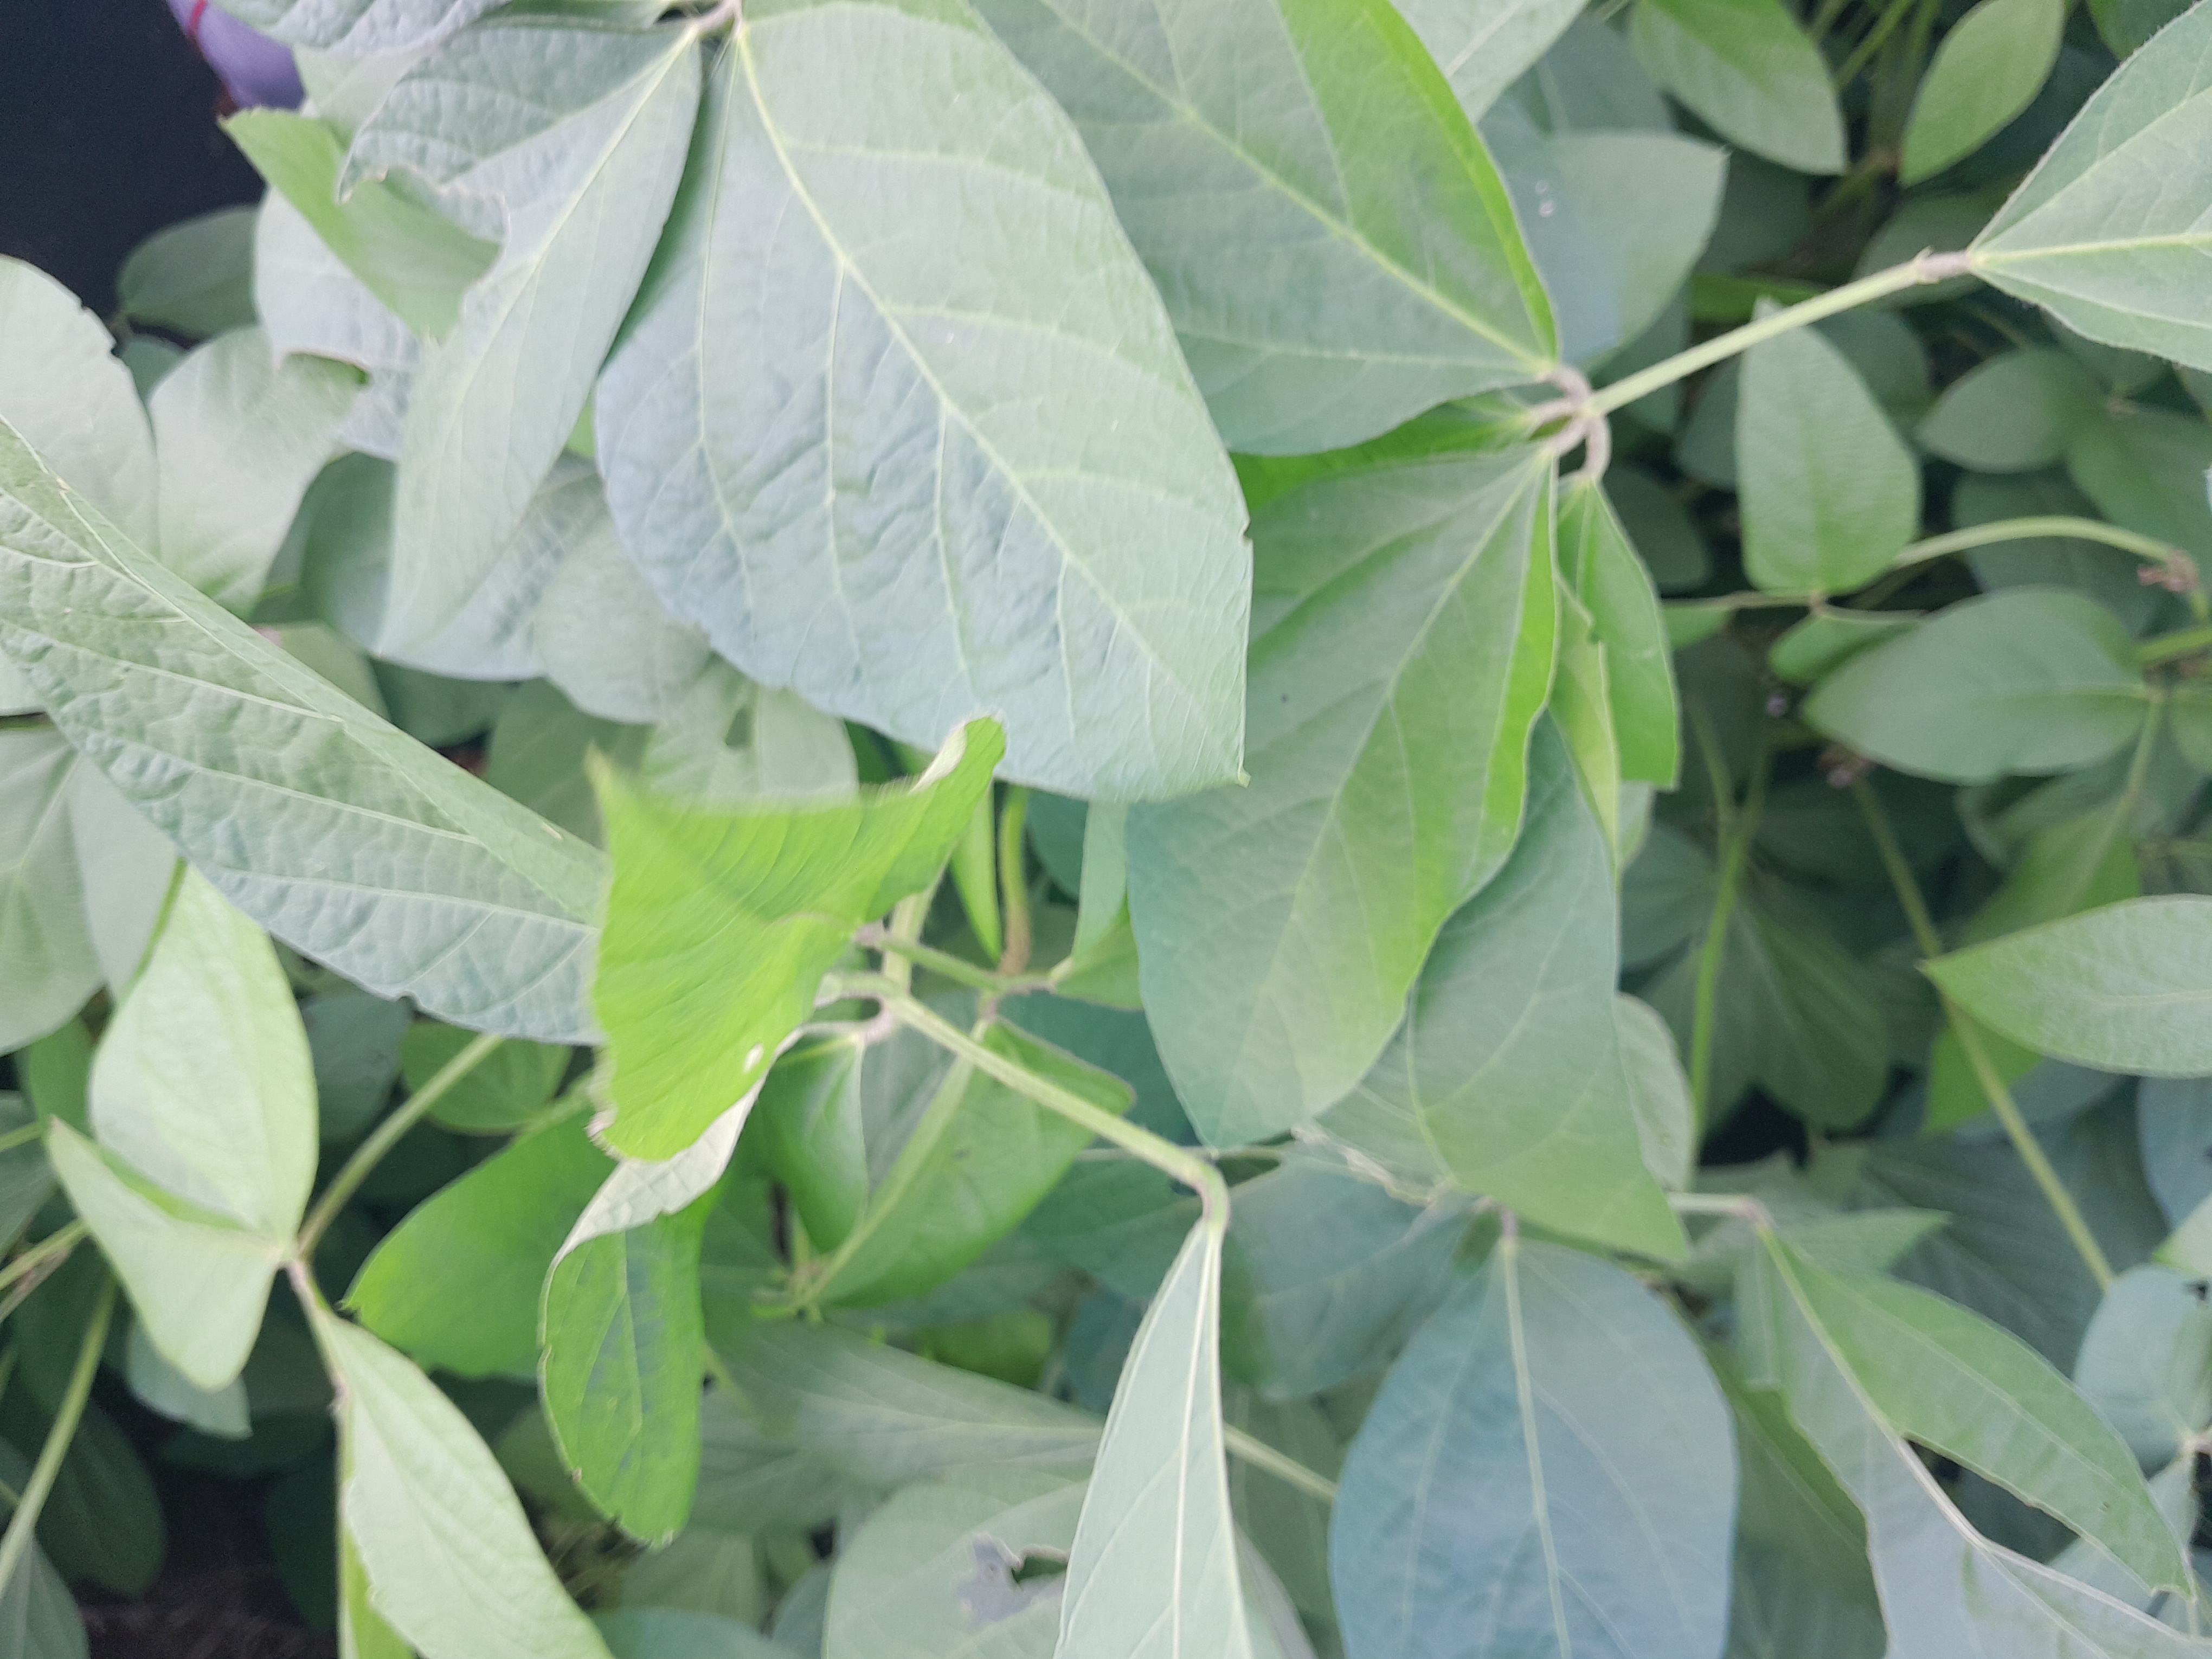
Label: Healthy